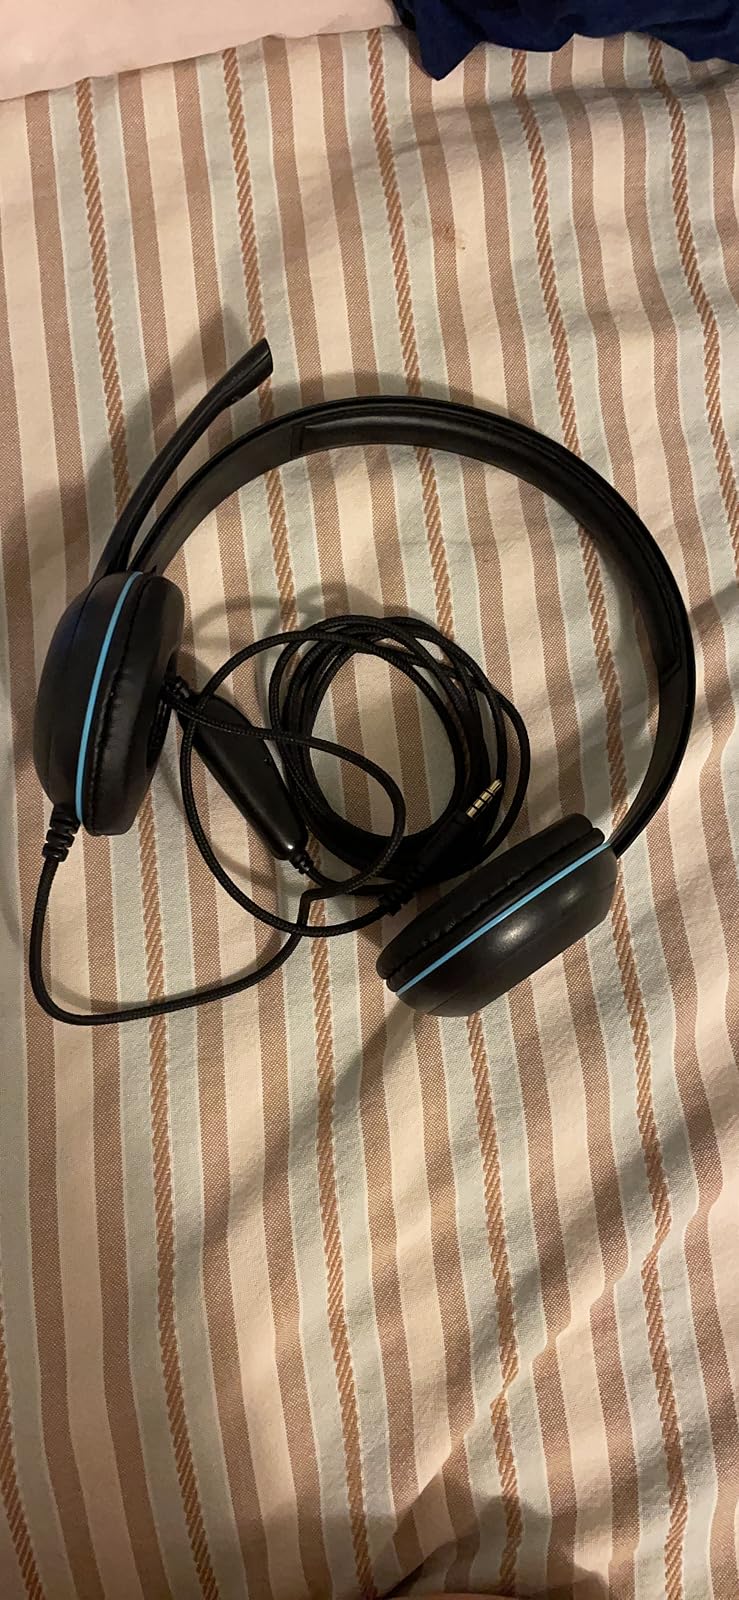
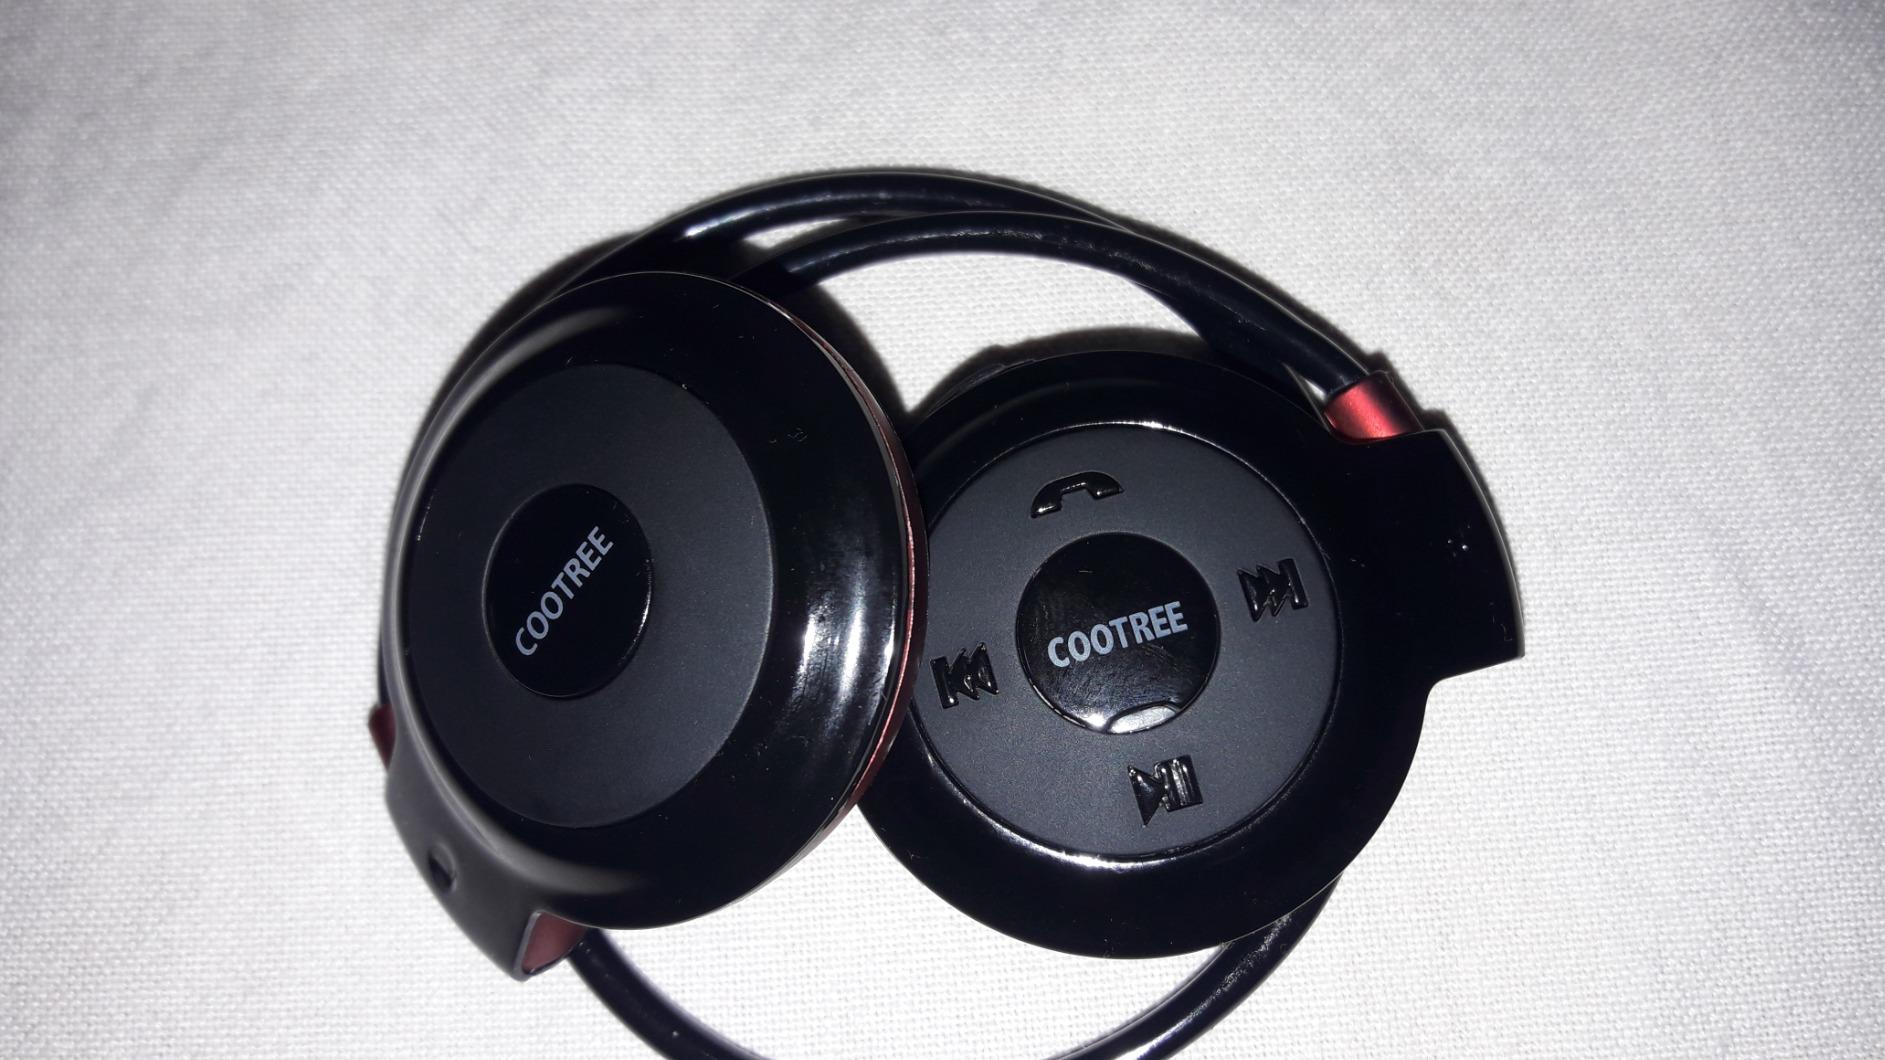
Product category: headphones
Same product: no